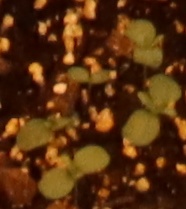
Label: Flax